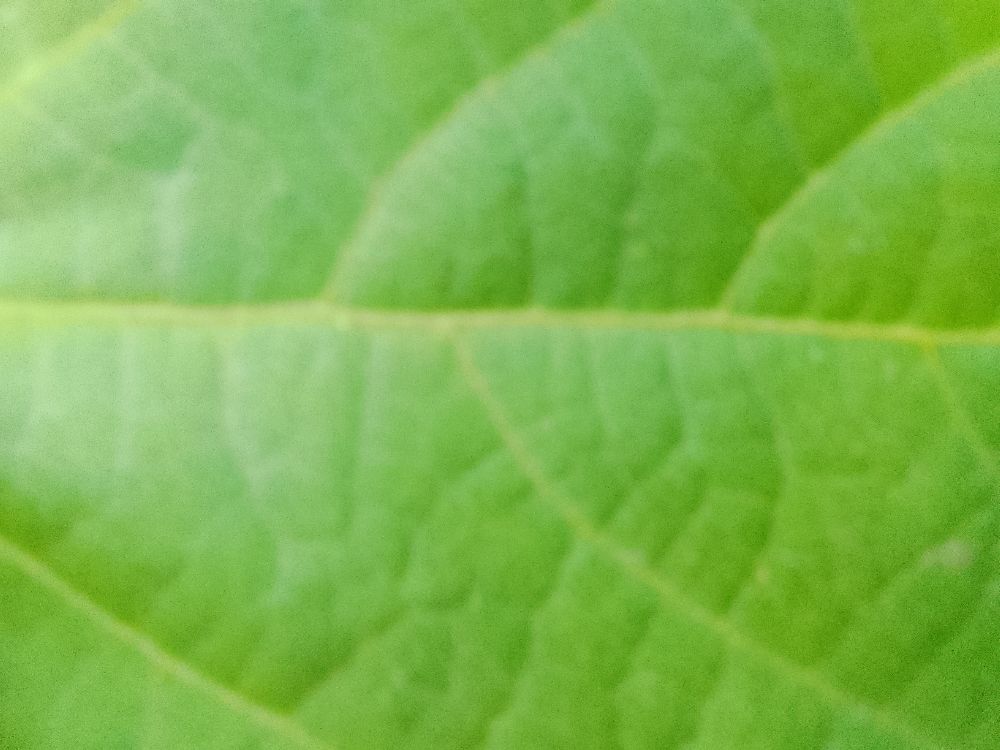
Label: healthy